Jairo Mora Sandoval Gandoca-Manzanillo Mixed Wildlife Refuge

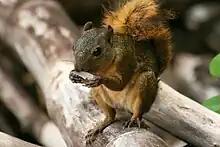
a red-tailed squirrel, "Sciurus granatensis", in the refuge

The refuge includes "Crassostrea rhizophorae", the 'mangrove cupped oyster', these are the only known natural banks found in a coastline reef area.